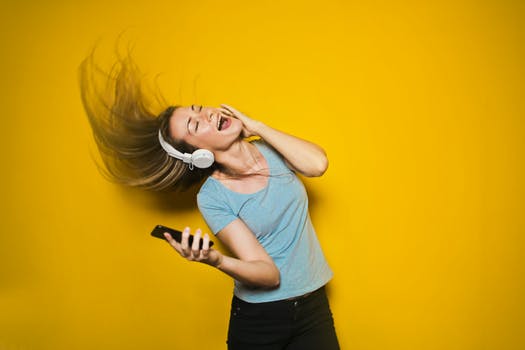
Label: No Watermark